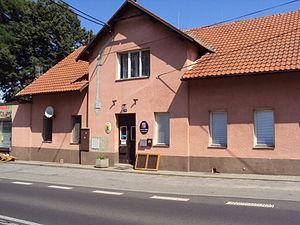
Bohatice est une commune du district et de la région de Liberec, en République tchèque. Sa population s'élevait à 212 habitants en 2018.